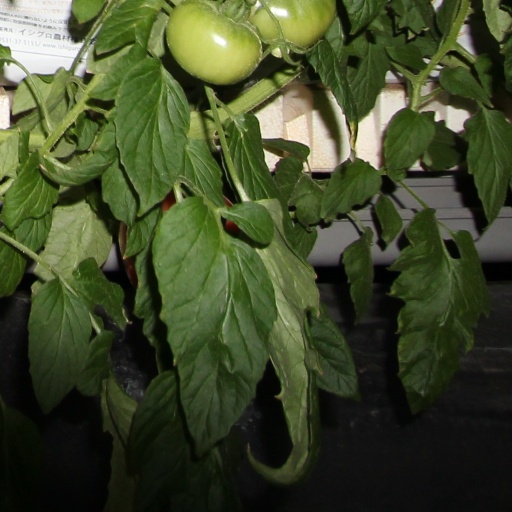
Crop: tomato